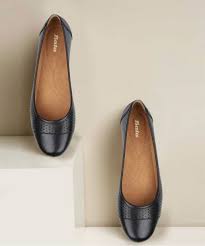
Label: Ballet Flat